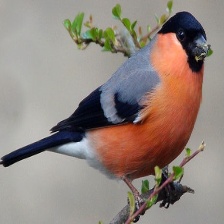
Species: EURASIAN BULLFINCH
Scientific name: PYRRHULA PYRRHULA